Mayucha, South Carolina

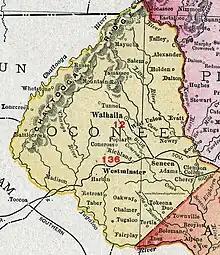
A Map of Oconee County in 1911 that lists Mayucha.

Mayucha was a town that existed in what is now Oconee County, South Carolina, United States from 1850 to the early 1900s. Not much is known about it and its exact location has become forgotten. There are legends about a lost goldmine in the area it once inhabited. It at one point had a post office.